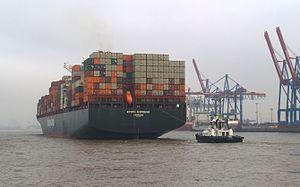
Le navire porte-conteneurs de Kyoto Express dans le port de Hambourg en face du Terminal Burchard